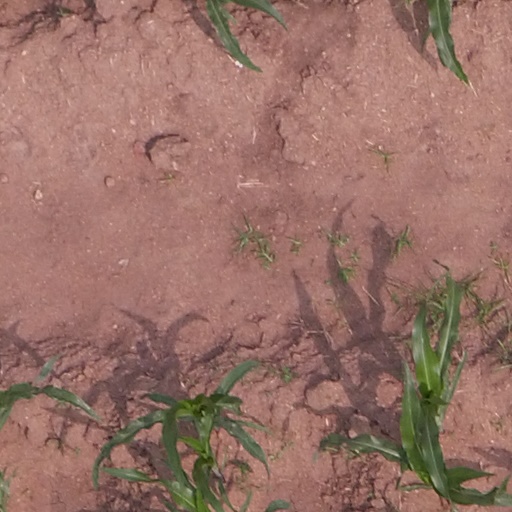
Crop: maize; corn